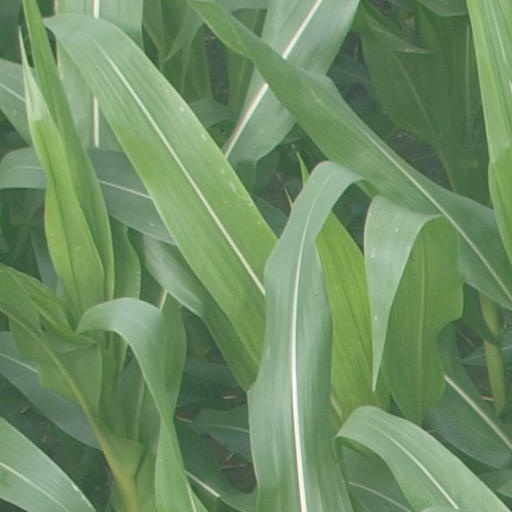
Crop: maize; corn